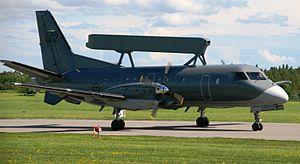
Svenska flygvapnet, en français Force aérienne suédoise, est la force aérienne des forces armées suédoises.